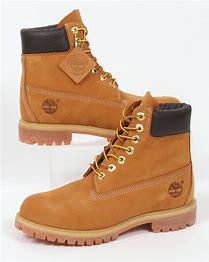
Brand: Timberland
Model: 6